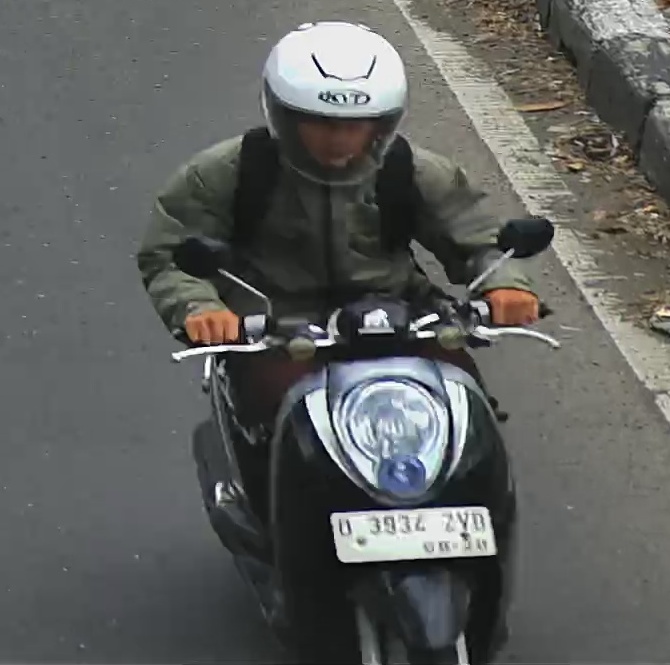
person-with-helmet: 1
person-without-helmet: 0